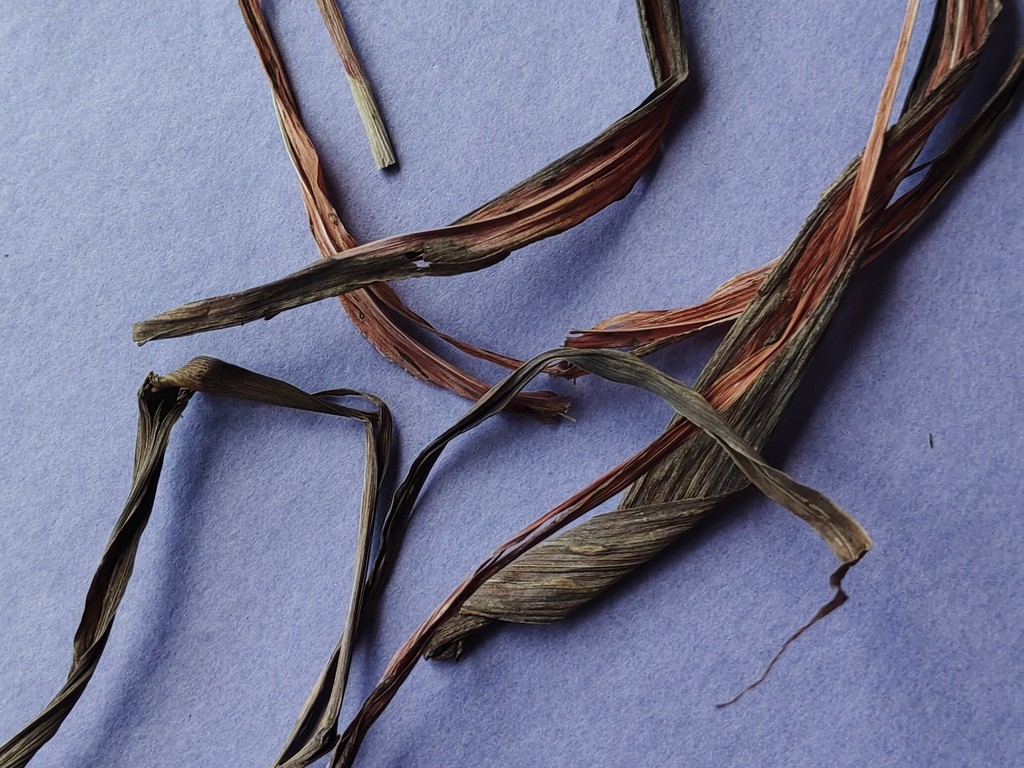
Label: Dried